FSC Millport

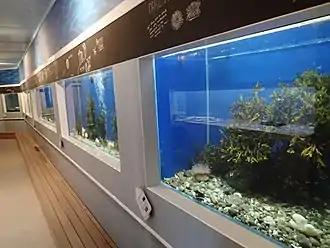
Aquarium in the Robertson Museum and Aquarium at FSC Millport

Ownership of MMBS was transferred to the Field Studies Council on 1 January 2014. In May 2014 a four-million-pound package of funding was announced that allowed a comprehensive programme of development and refurbishment to be completed over five years. FSC Millport continues to develop and grow as one of the Field Studies Council's centres.